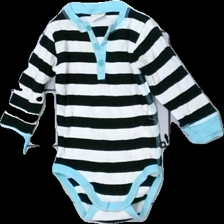
View: front
Type: Top
Category: Children
Brand: Lindex
Colors: Black, White, Blue
Material: 100% cotton
Pattern: Striped
Cut: Regular
Size: 74
Season: All
Damage location: top center
Damage 2 location: middle center
Damage 3 location: middle right
Price range: <50
Recommended usage: Export
Description: randig body med blå sömmar, mycket luddig
Comment: body